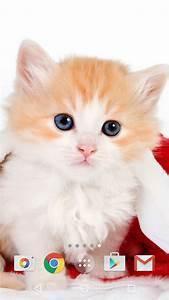
cat